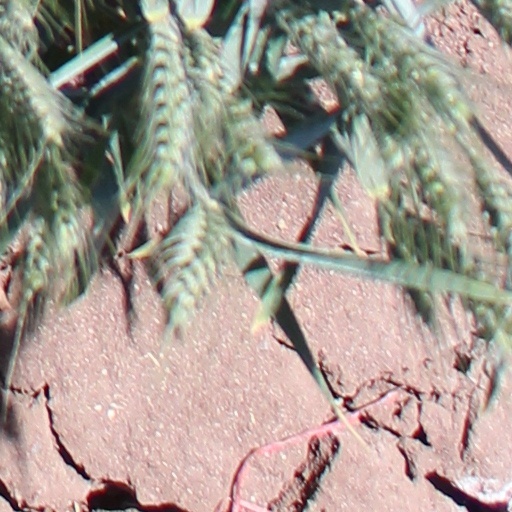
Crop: wheat